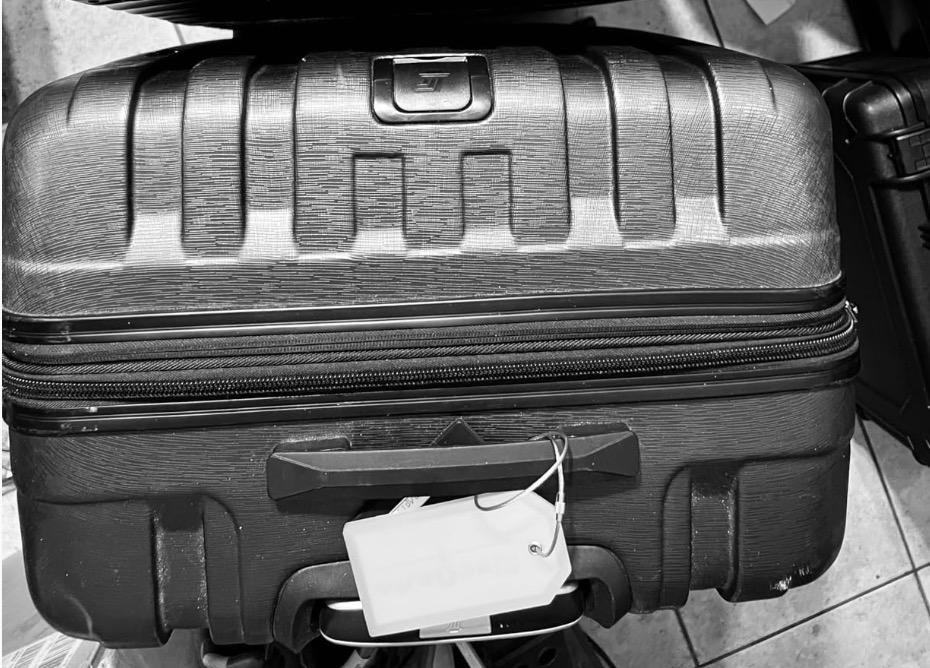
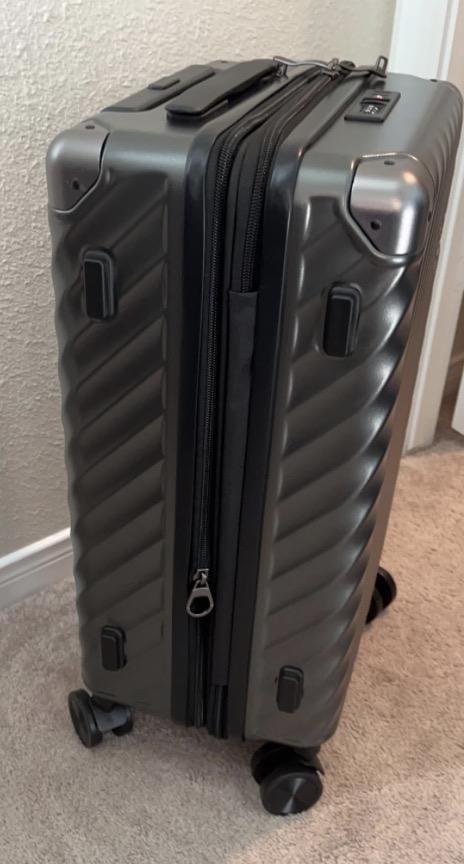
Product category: misc
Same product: yes